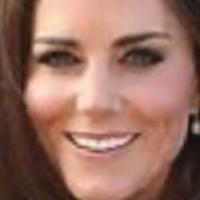
Age group: age 31-40